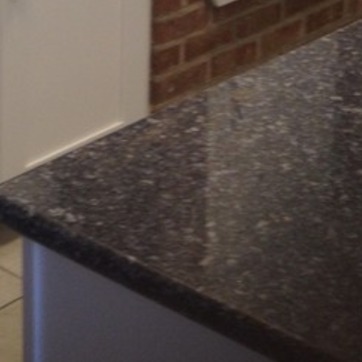
Material: polishedstone